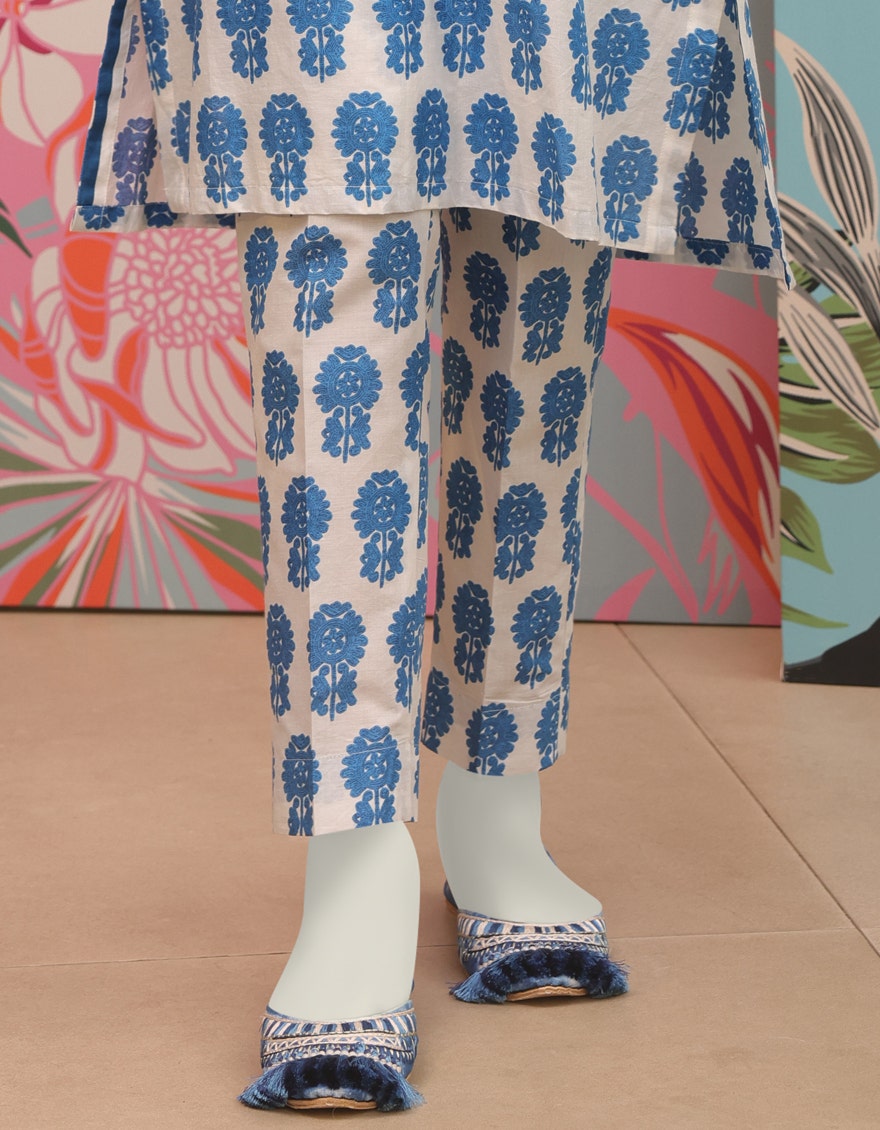
blue multi floral print cotton pants